Eddie Royal

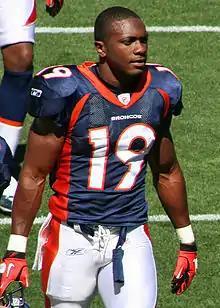
Royal with the Denver Broncos in 2010

William Edward Royal (born May 21, 1986) is an American former football wide receiver and return specialist who played in the National Football League (NFL) for 9 seasons. He was selected by the Denver Broncos in the second round of the 2008 NFL draft. He played college football for the Virginia Tech Hokies and was elected to its sports hall of fame in 2018. Royal also played for the San Diego Chargers and Chicago Bears.